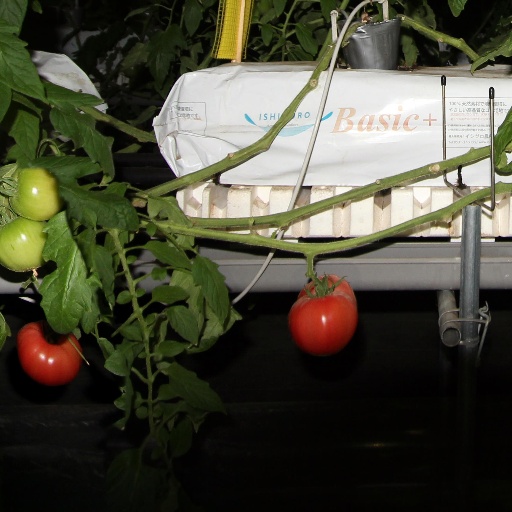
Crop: tomato